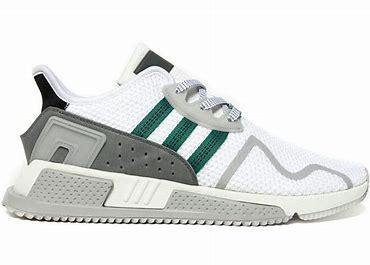
Brand: Adidas
Model: EQT Cushion Adv